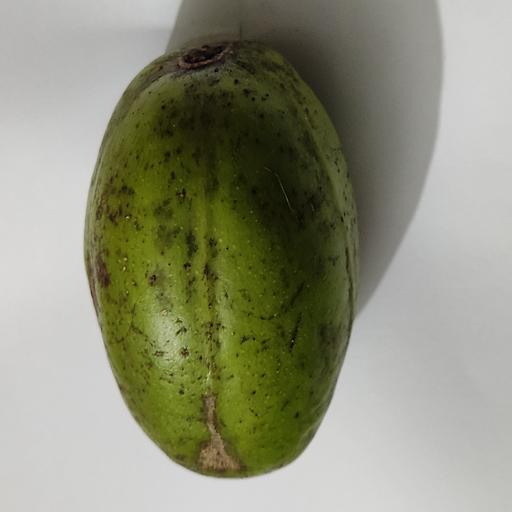
Crop type: Hog Plum